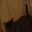
Label: cat